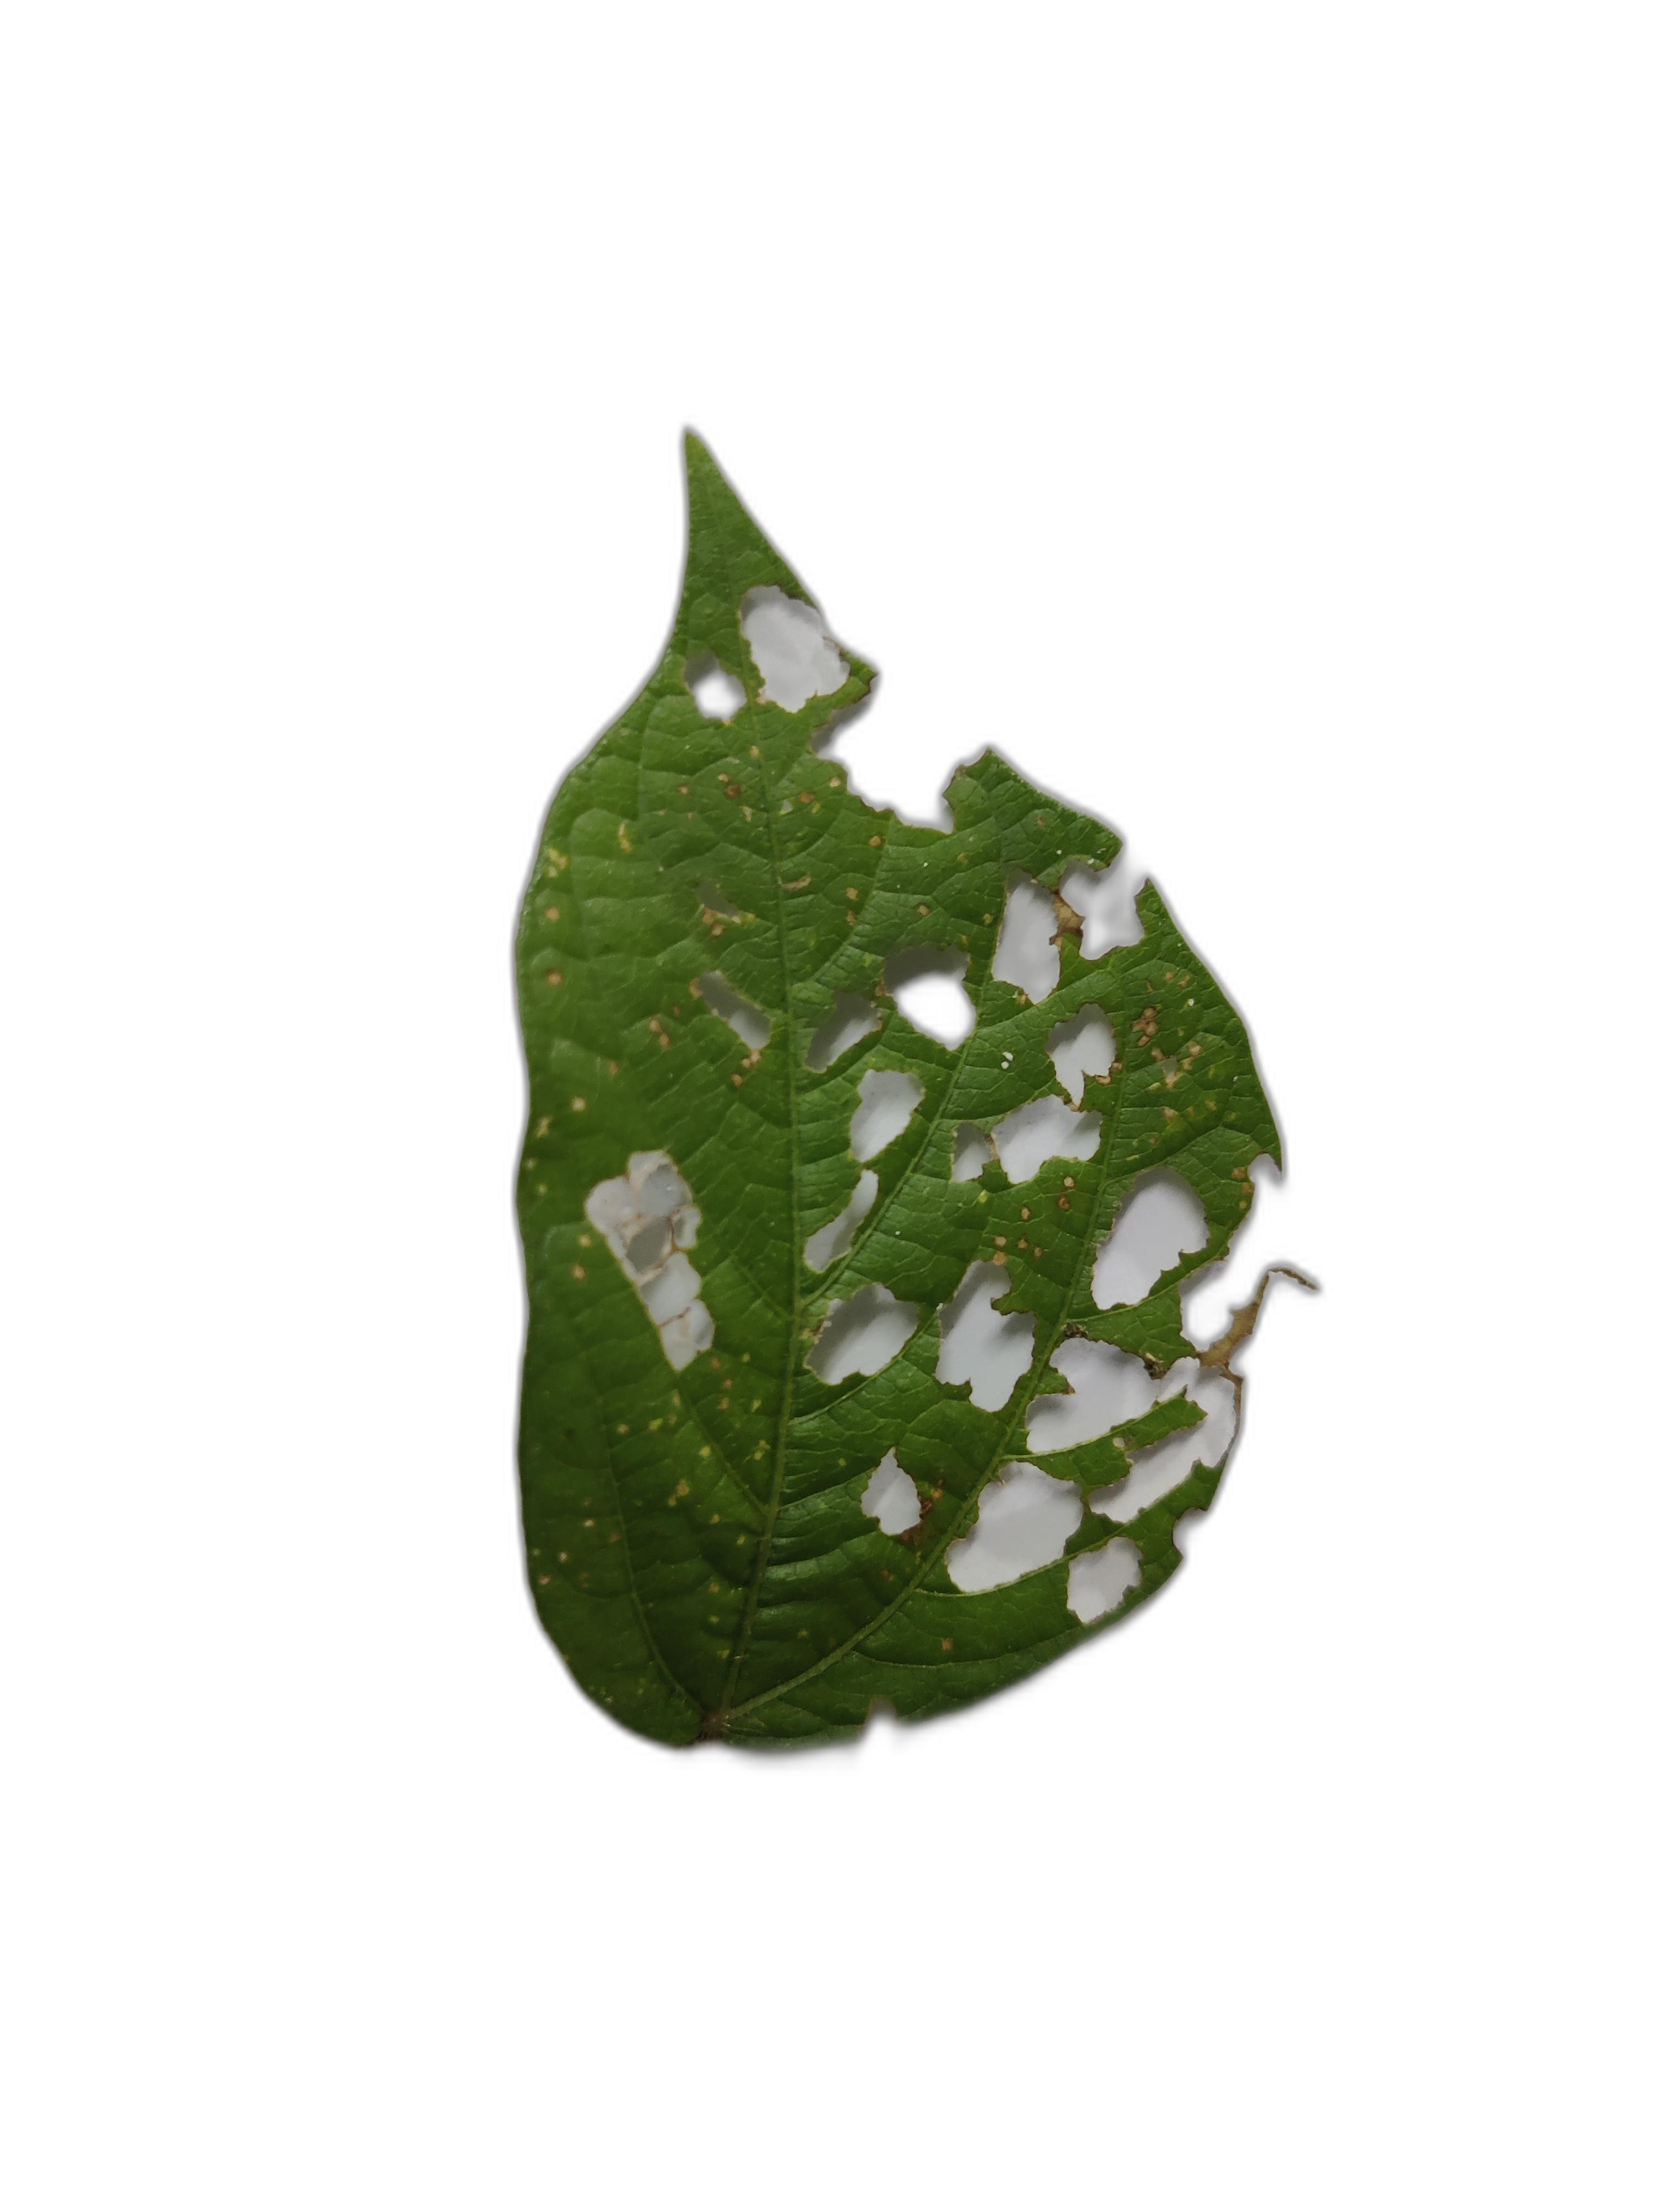
Label: Cercospora leaf spot